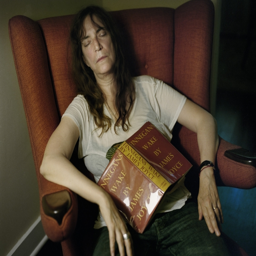
protopunk artist from the book